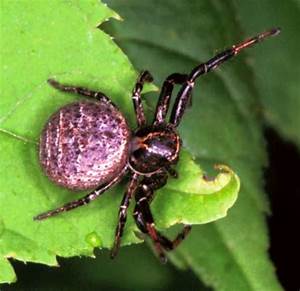
Label: ragno